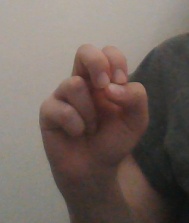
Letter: gaaf